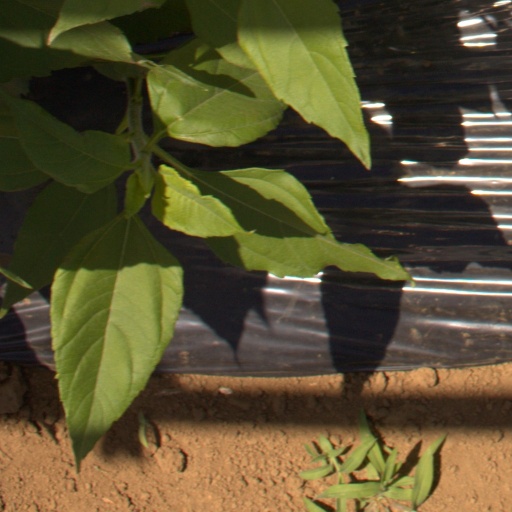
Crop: Jerusalem artichoke